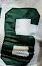
Number: 6